The Plumed Serpent

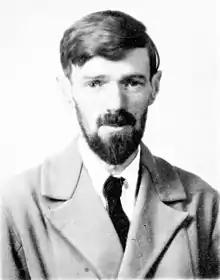
D. H. Lawrence

In March 1923, Lawrence, accompanied by the poet Witter Bynner and Willard Johnson, visited Mexico. There, according to the biographer Brenda Maddox, the "sight of Aztec ruins and the lush countryside outside Mexico City" gave him the idea for a book. Lawrence began writing "The Plumed Serpent" in May 1923. Maddox states that writing the novel was exhausting for Lawrence, and that it "nearly killed him", owing to the illness he contracted upon finishing it, which he did not expect to survive. She notes that the character of Owen Rhys was based on Bynner, and that the bullfight that occurs early in "The Plumed Serpent" was based on an actual bullfight Lawrence attended with Bynner and Johnson. She maintains that the bullfight scene reflects the disturbing effect on Lawrence of travelling with Bynner and Johnson, a homosexual couple.